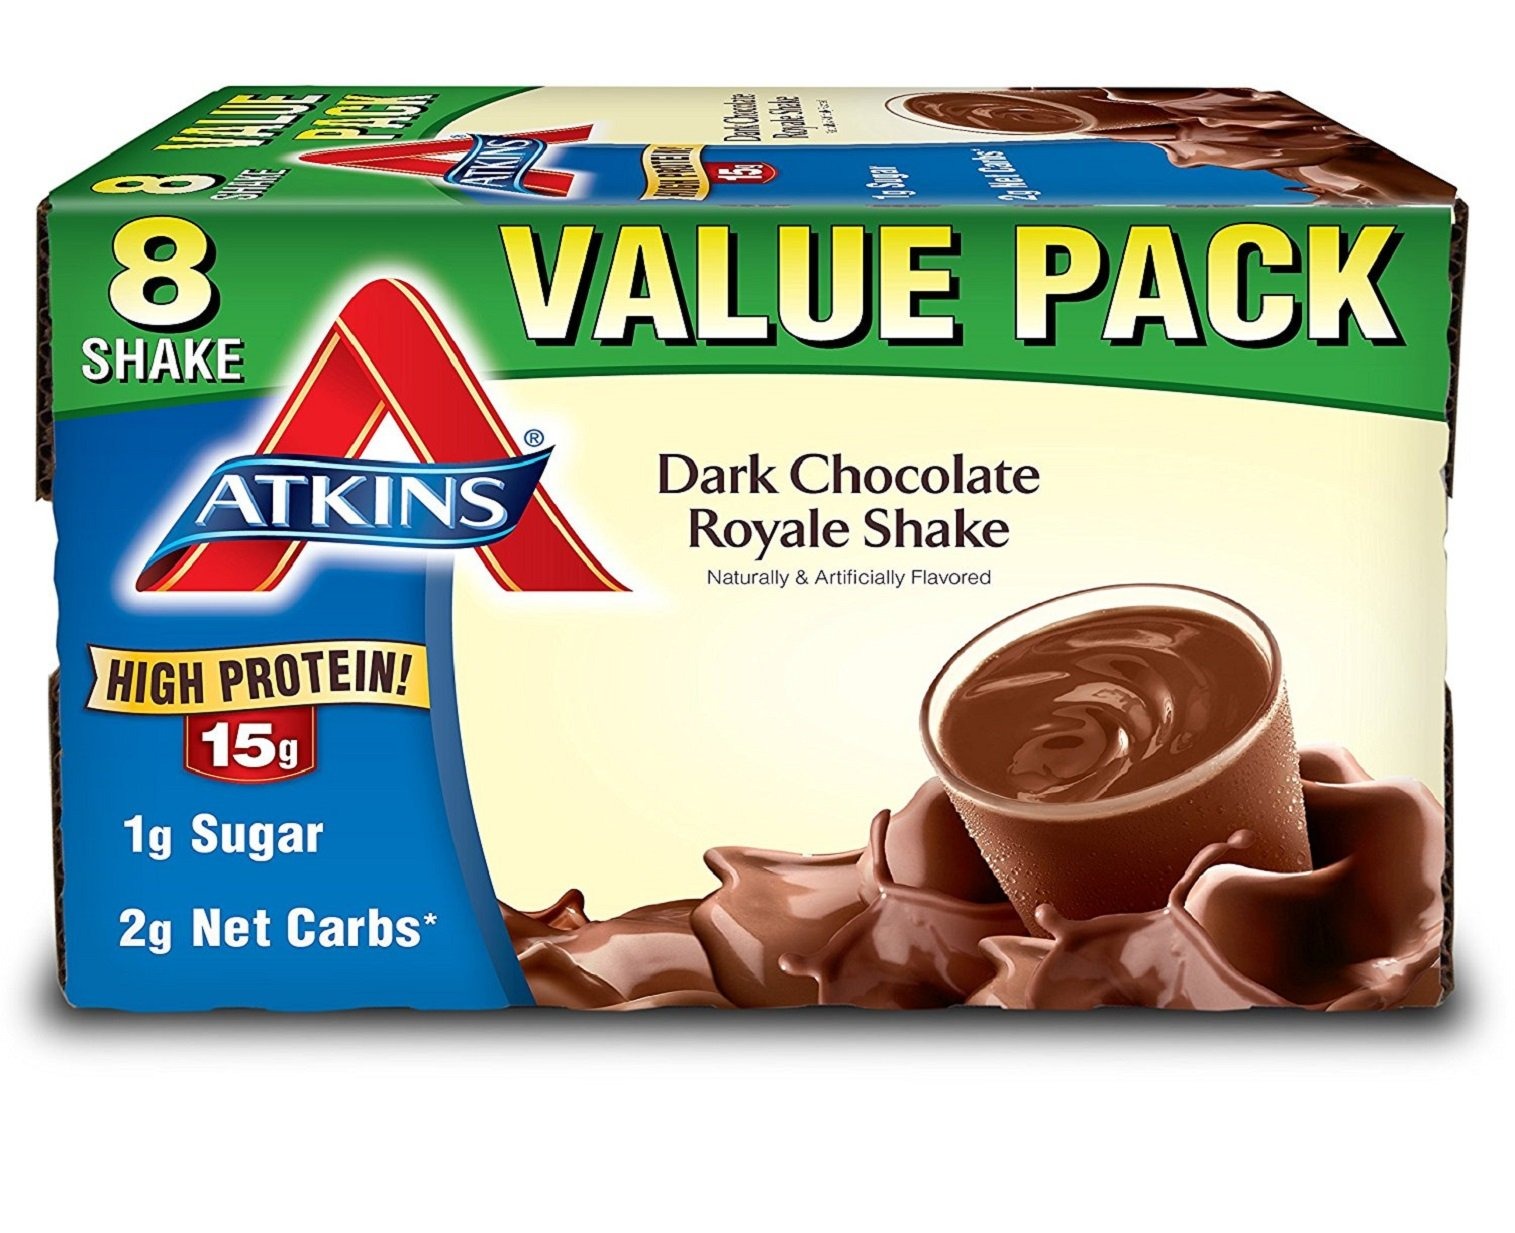
Item Name: Atkins Gluten Free Protein-Rich Shake, Dark Chocolate Royale, 8 Count
Bullet Point 1: One box of 8 Dark Chocolate Royale Protein-Rich Shakes
Bullet Point 2: Rich, dark chocolate flavor
Bullet Point 3: 15 grams of protein per serving
Bullet Point 4: 2 grams of net carbs and 1 gram of sugar per serving
Bullet Point 5: Provides steady energy and satisfies hunger
Bullet Point 6: Gluten free and perfect for a low carb lifestyle
Value: 88.0
Unit: Fl Oz

Price: 11.405